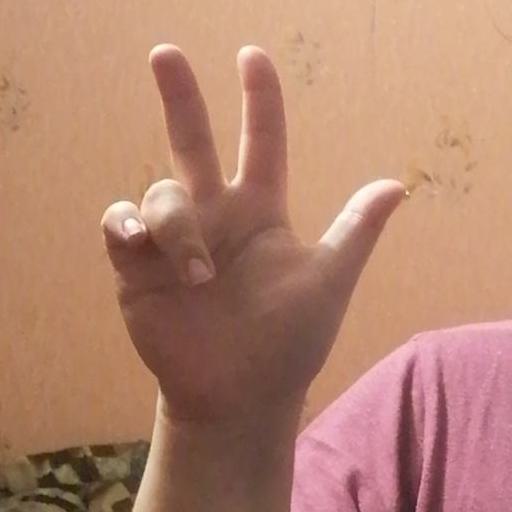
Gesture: three2